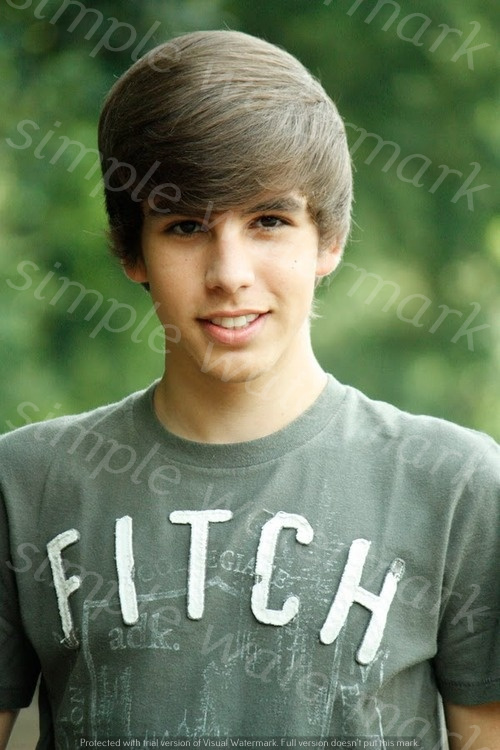
Label: Watermark